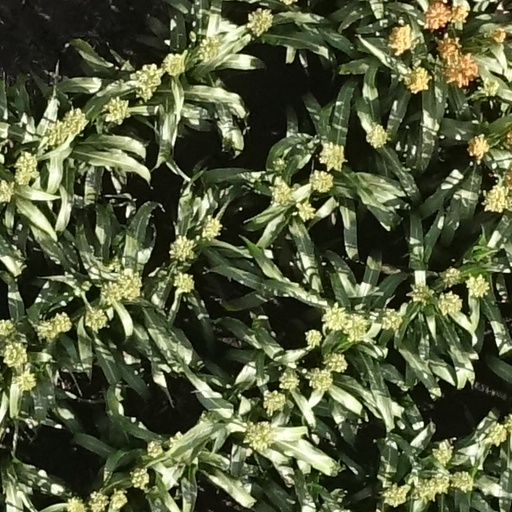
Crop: sorghum